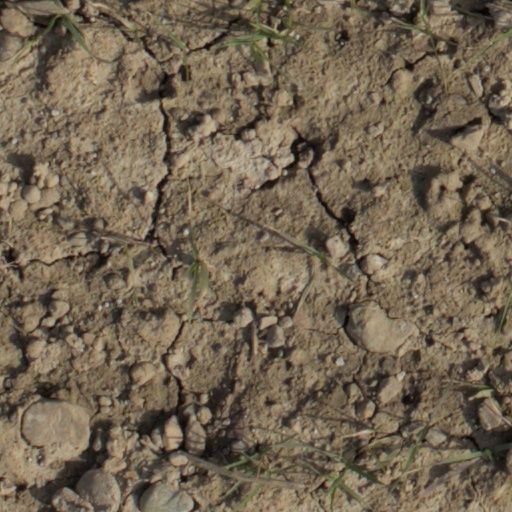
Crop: wheat